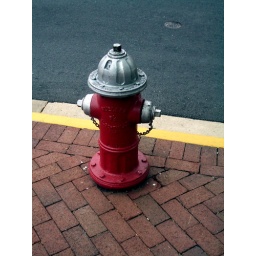
Man in silver hat